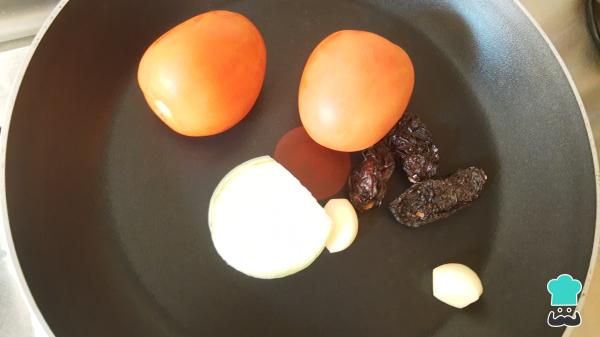
Para la salsa roja, primero debes tatemar los tomates, el trozo de cebolla, los dientes de ajo y los chiles Morita. Estos últimos no los dejes tanto tiempo en el comal o sartén, porque se quemaran y tomarán un sabor amargo. Deja tatemar todos los ingredientes hasta que estén dorados.